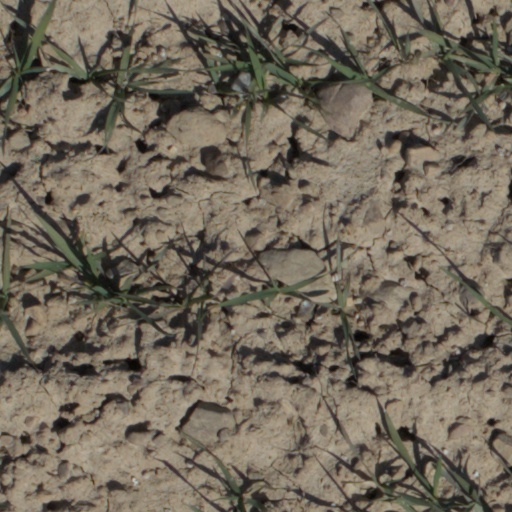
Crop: wheat